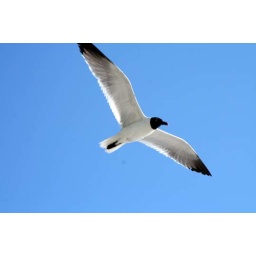
seagull flying along beach near St. Petersburg, FL. Taken with Canon DSLR and 28-135mm IS lens.